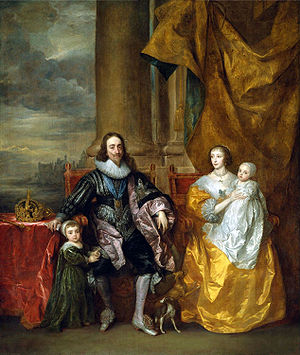
Henriette Marie af Frankrig / Biografi
Henriette Marie og Karl 1. med deres ældste børn Karl og Mary. Maleri udført af Anthonis van Dyck, 1633.
Henriette Marie af Frankrig var en fransk prinsesse, der var dronning af England, Skotland og Irland fra 1625 til 1649 som ægtefælle til kong Karl 1.